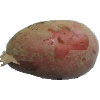
Label: red_potato